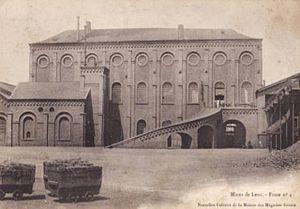
Fosse n° 4 Louis Bigo ou Saint Louis, Compagnie des mines de Lens, Lens, Pas-de-Calais, France.
Le chevalement est un assemblage de madriers et de poutres.
La Compagnie des mines de Lens exploitait le charbon dans le bassin minier du Nord-Pas-de-Calais. Fondée en 1852, c'était la plus importante des compagnies houillères du bassin du Nord et du Pas-de-Calais.